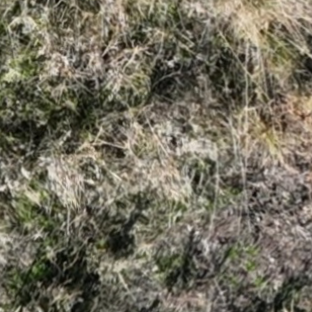
Month: october